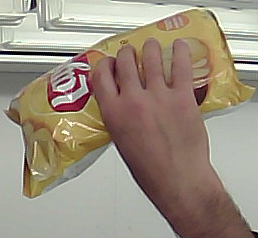
Product: lays_classic